Thalia Zedek

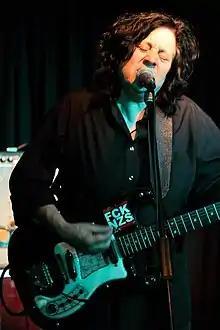
Thalia Zedek Band at Club W71, Weikersheim 2019

Zedek grew up in a Jewish family in the metropolitan area of Washington, D.C. She attended Springbrook High School in Maryland, where she played clarinet in the marching band under band director Charles Sickafus. The early punk era of the late 1970s in which she came of age, and in particular Patti Smith, contributed deeply to the formation of her musical aesthetic. While still at high school, she would travel to New York City with her brother, Dan Zedek, to see Smith perform.